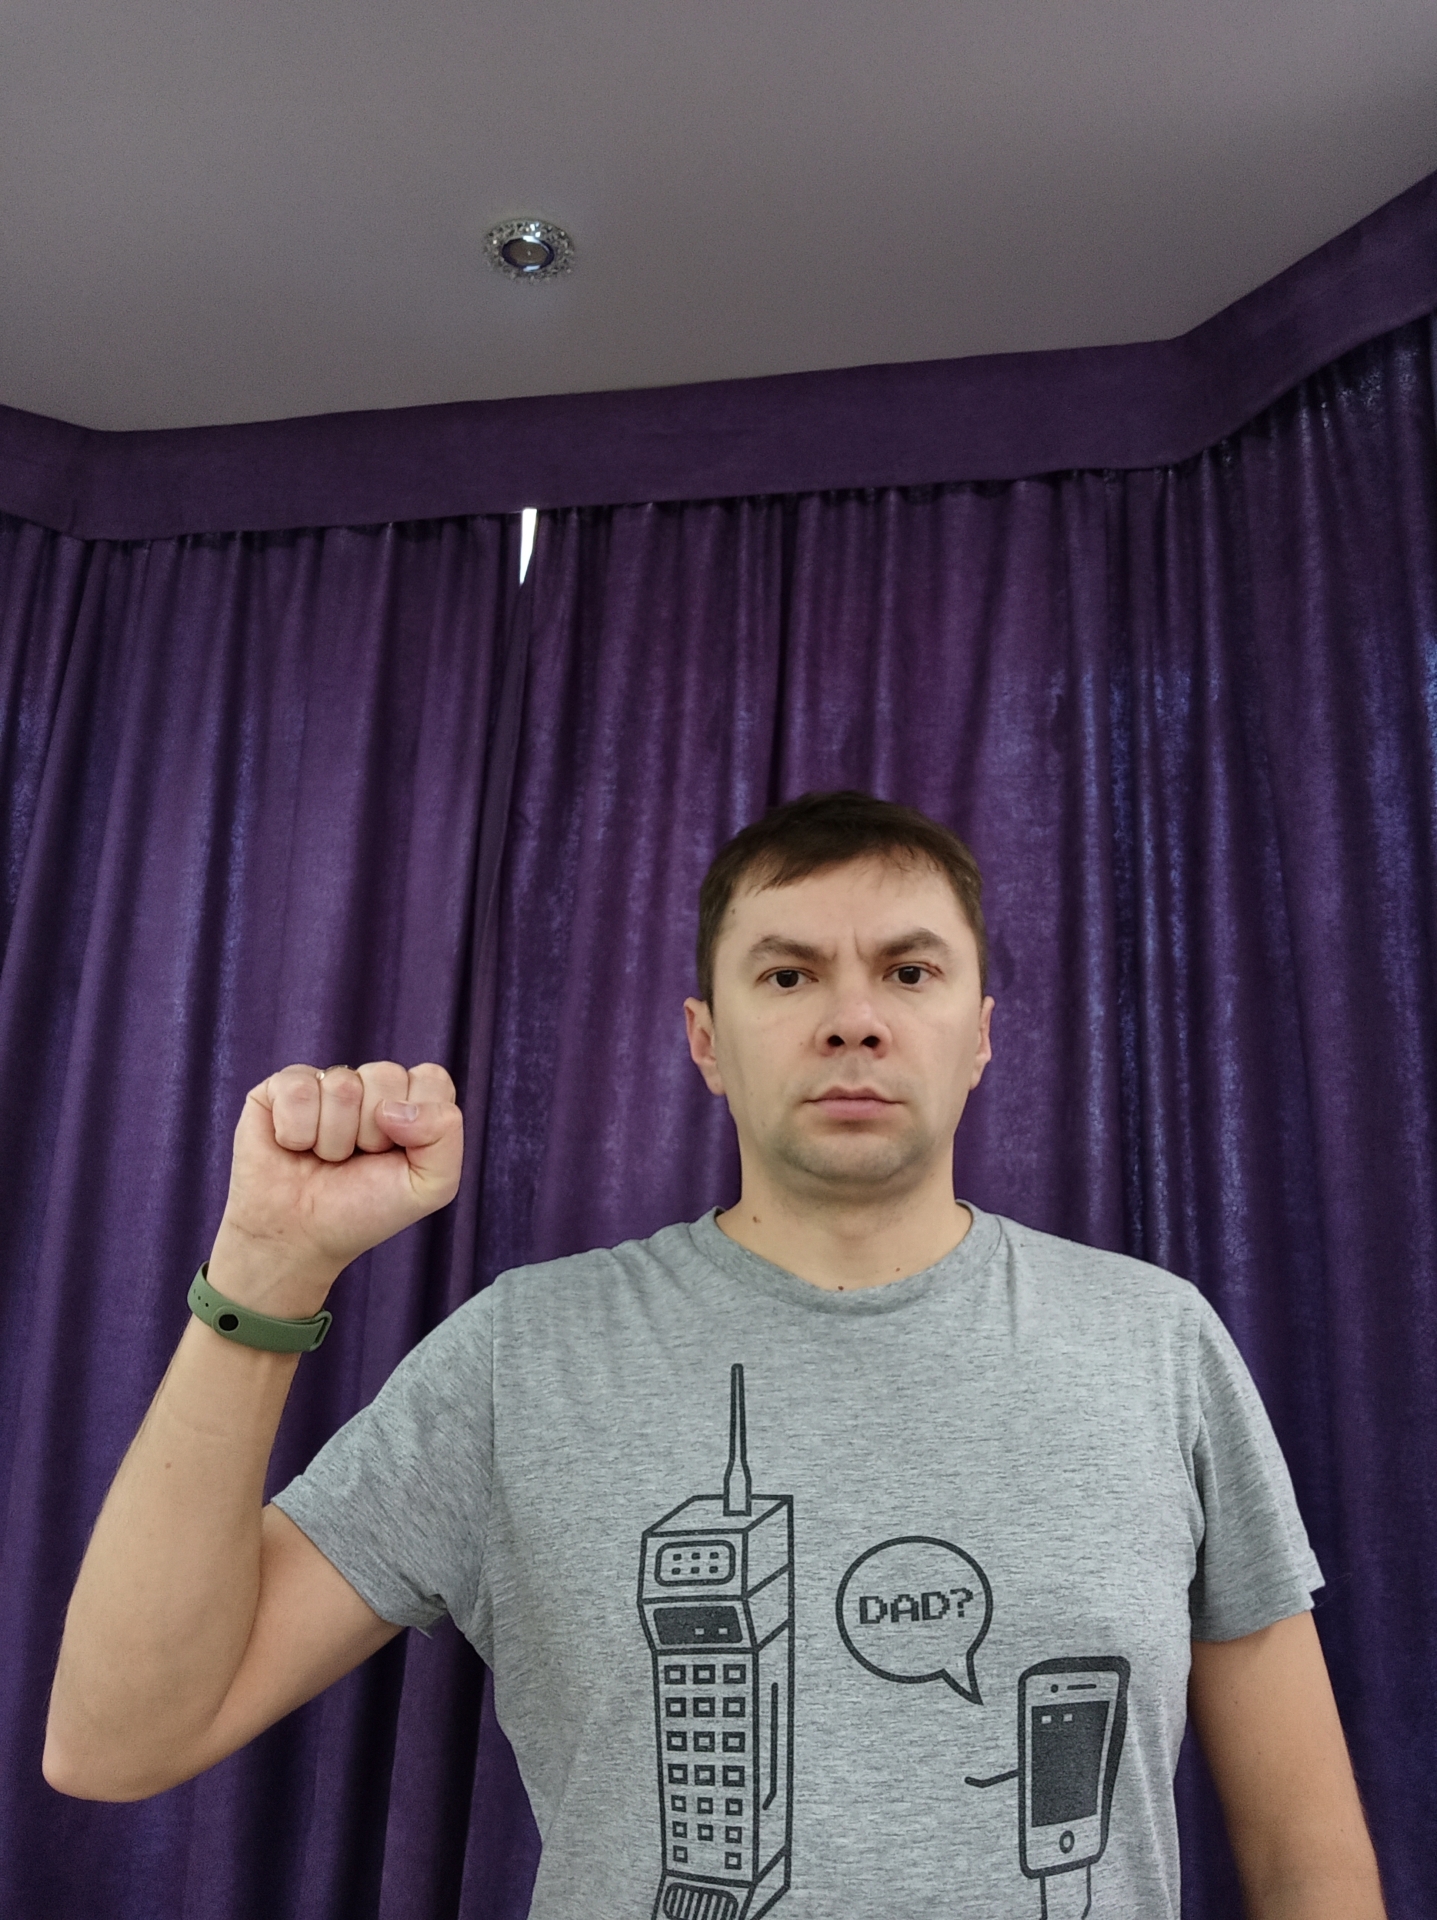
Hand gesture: fist